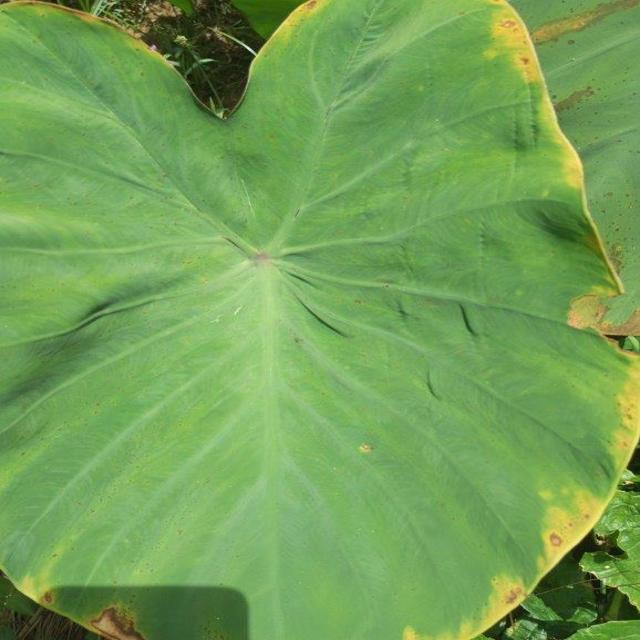
Label: Early_Blight